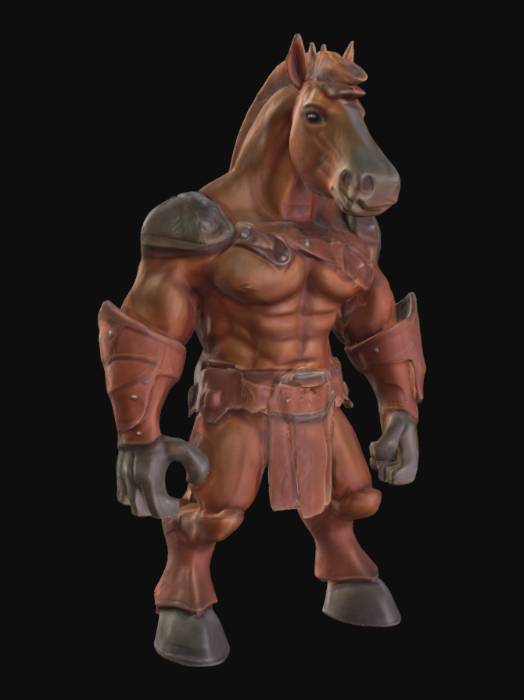
미적 점수 (1~10점): 4